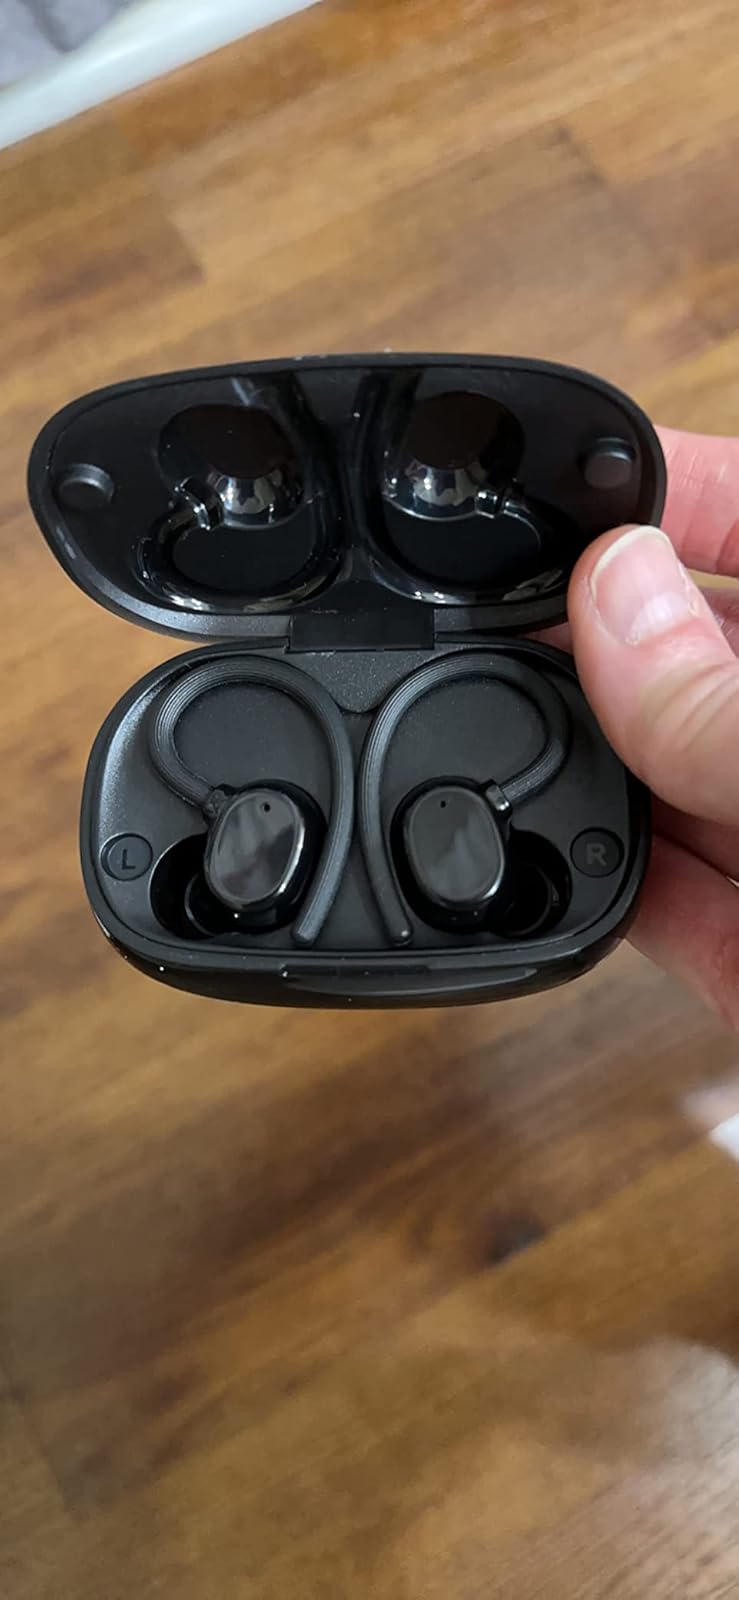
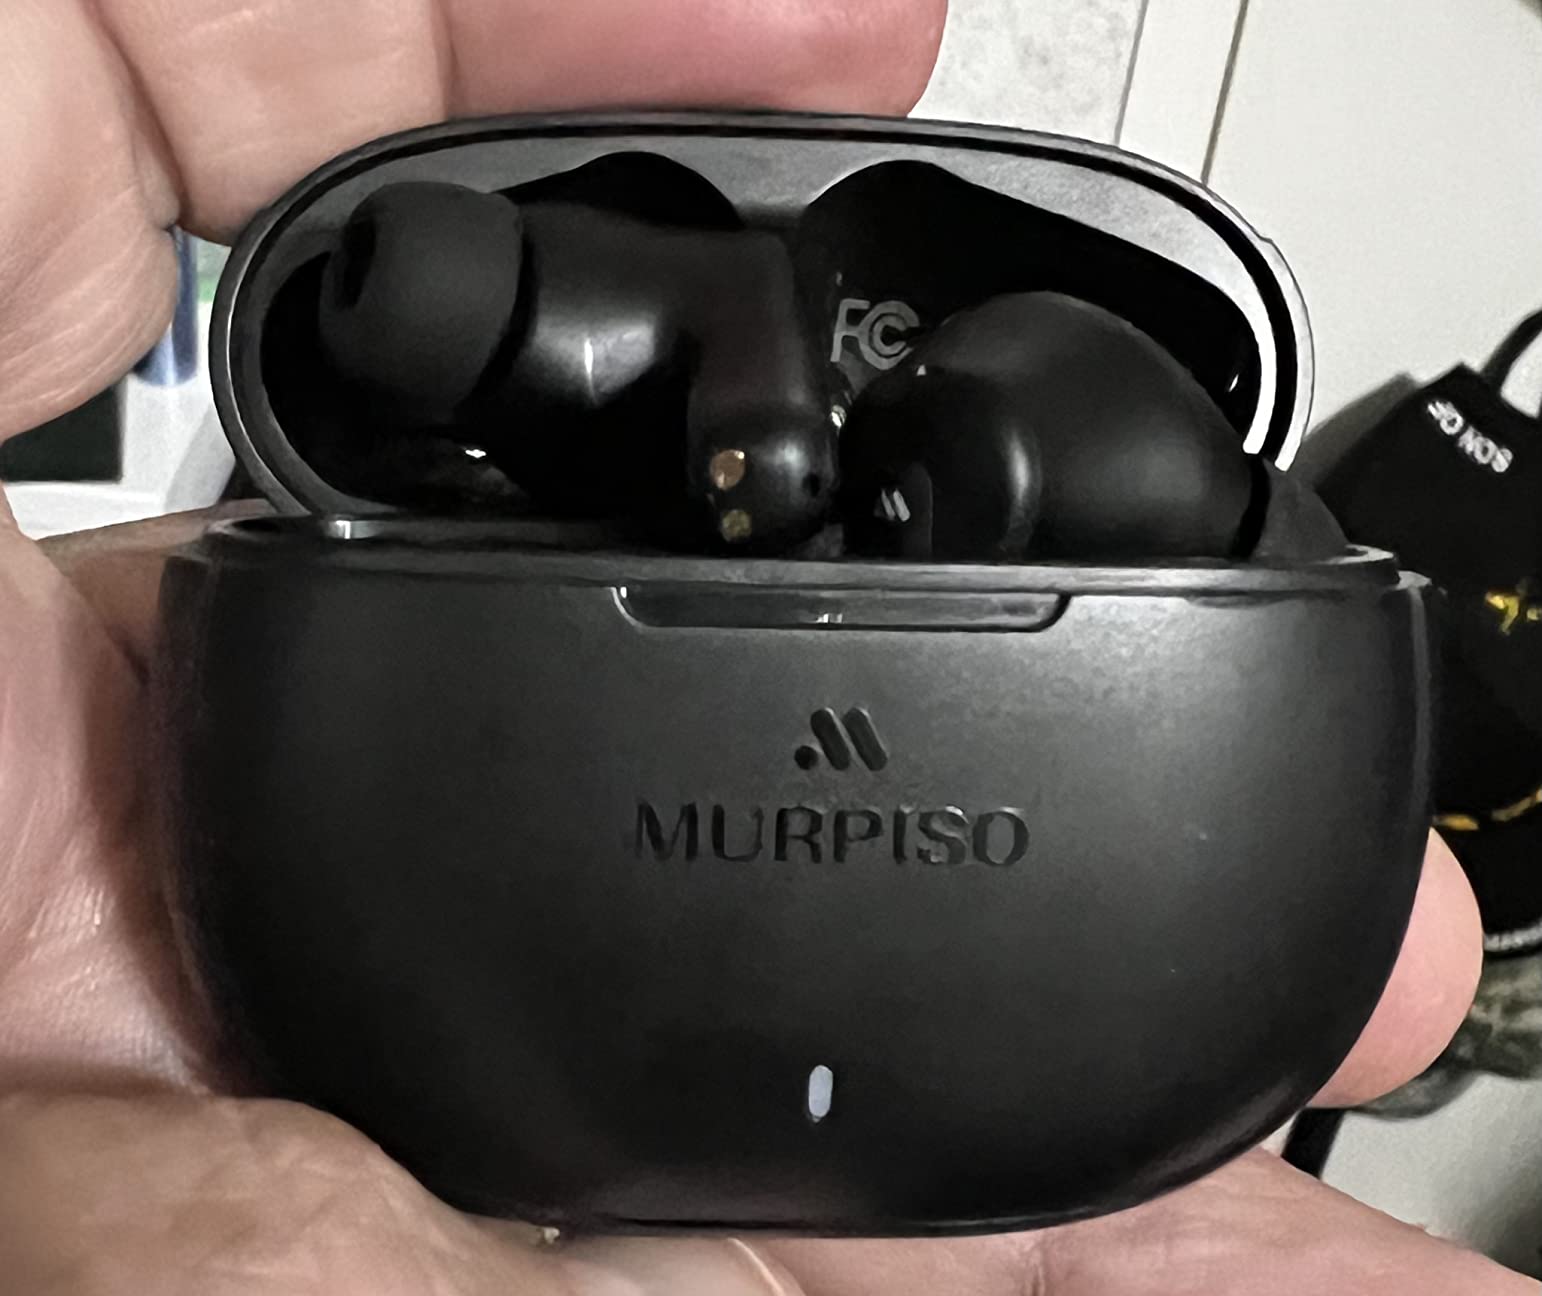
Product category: earbuds
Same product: no